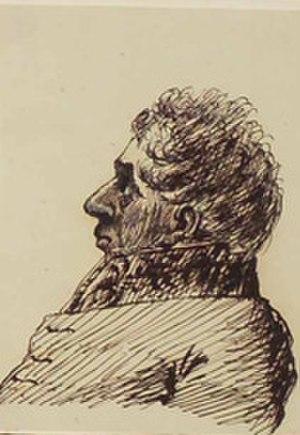
Marc-Étienne-Gabriel de Beauvau-Craon, pair de France
Marc-Étienne-Gabriel de Beauvau-Craon, 3ᵉ prince de Beauvau et du Saint-Empire, est un aristocrate et un homme politique français né le 22 septembre 1773 à Paris, où il est mort le 28 janvier 1849.